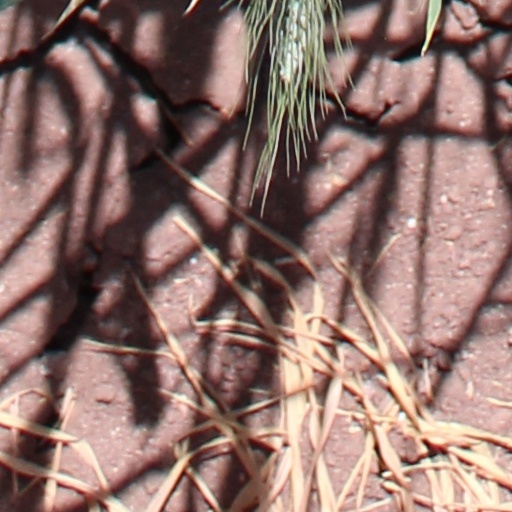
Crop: wheat